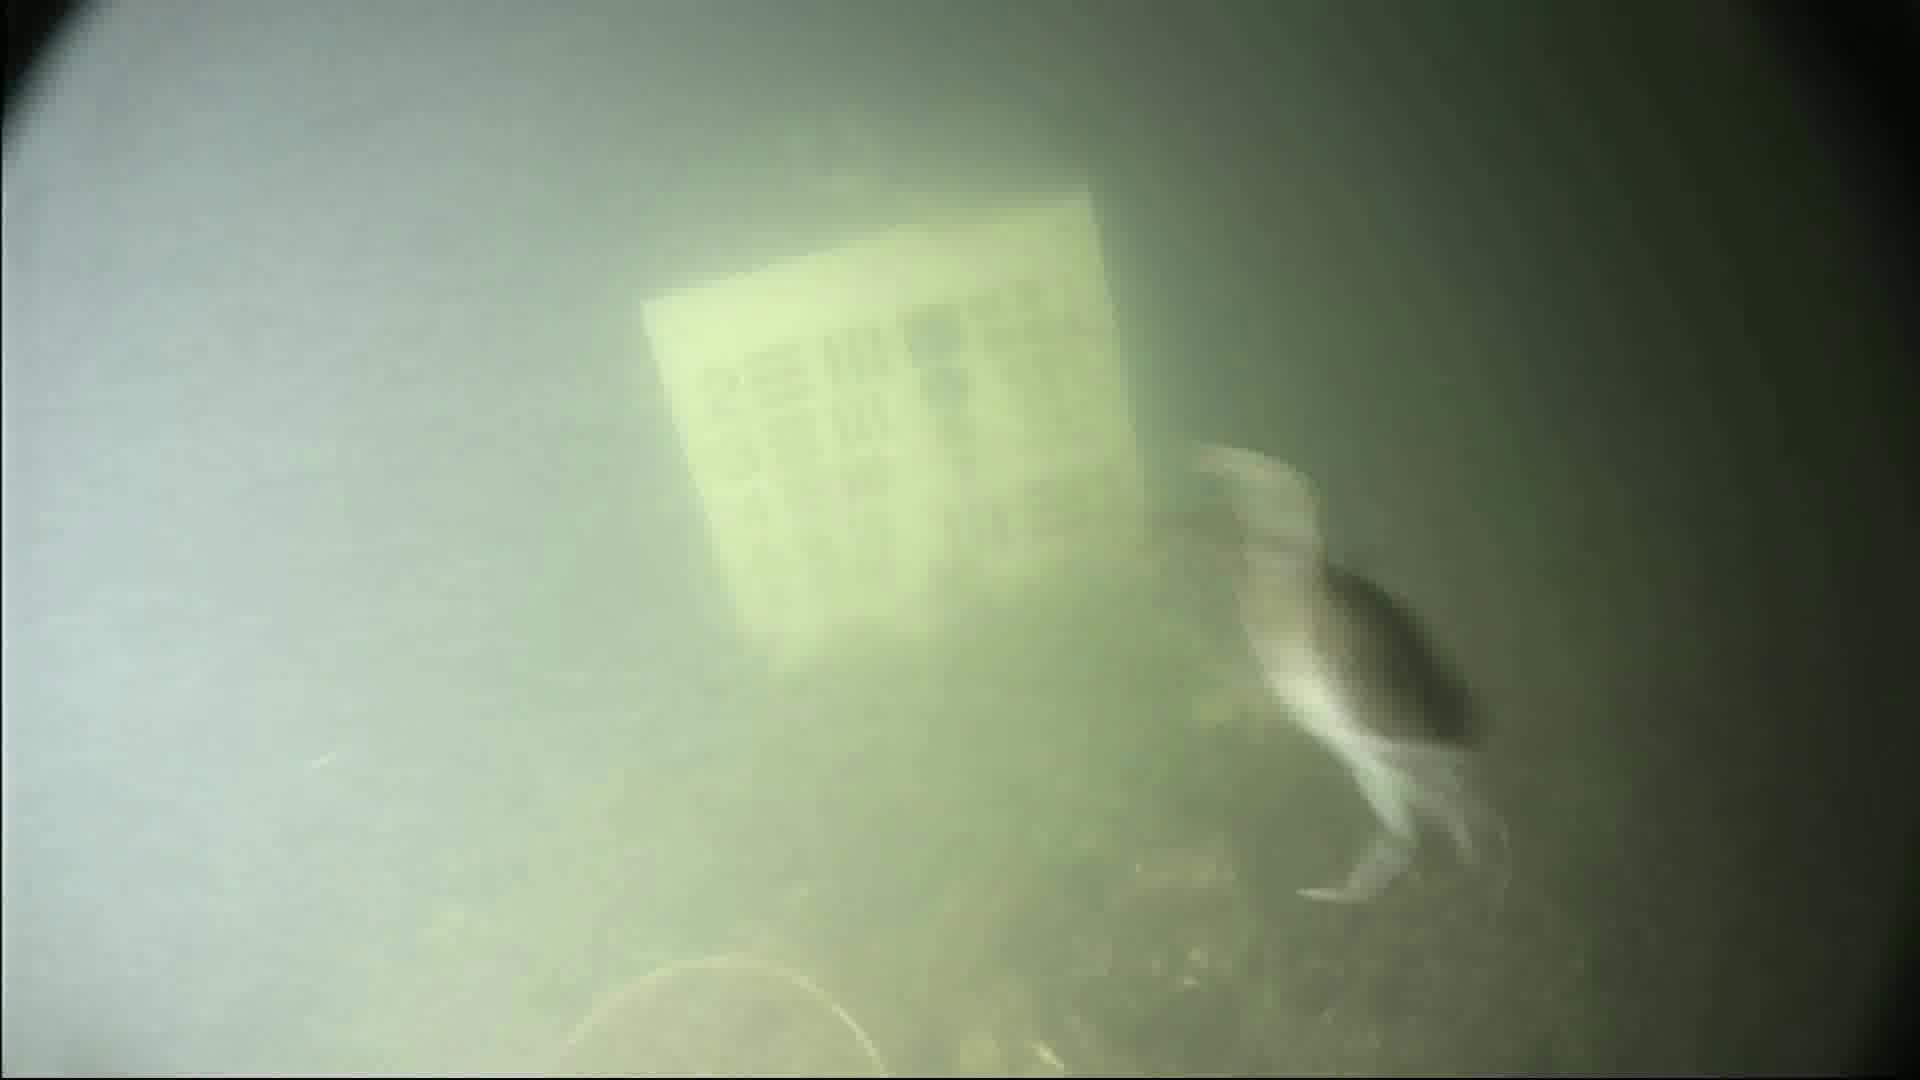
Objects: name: crab